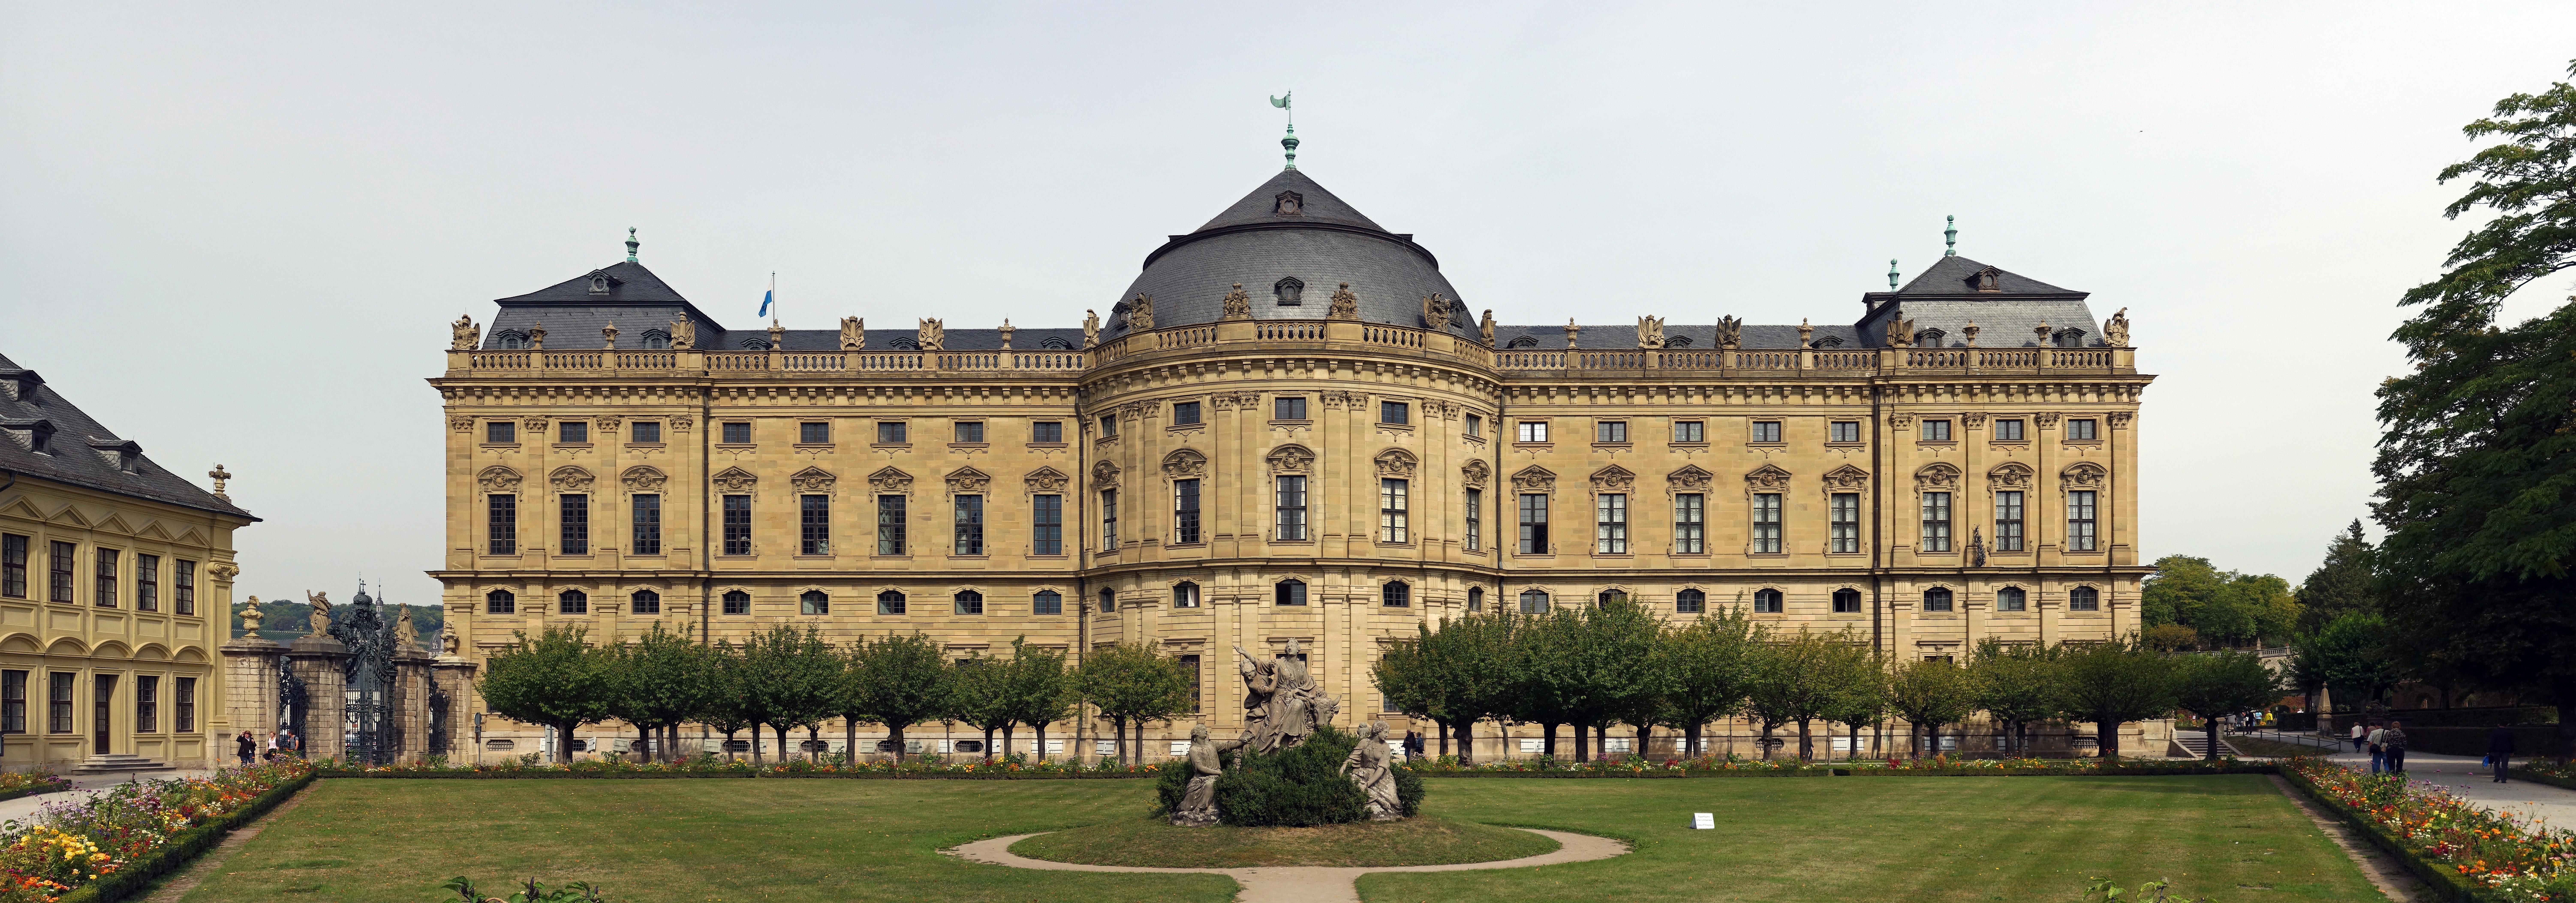
architecture, mansion, building, chateau, palace, plaza, castle, landmark, monastery, estate, tours, stately home, classical architecture, historic site, wurzburg residenz